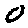
Label: 0